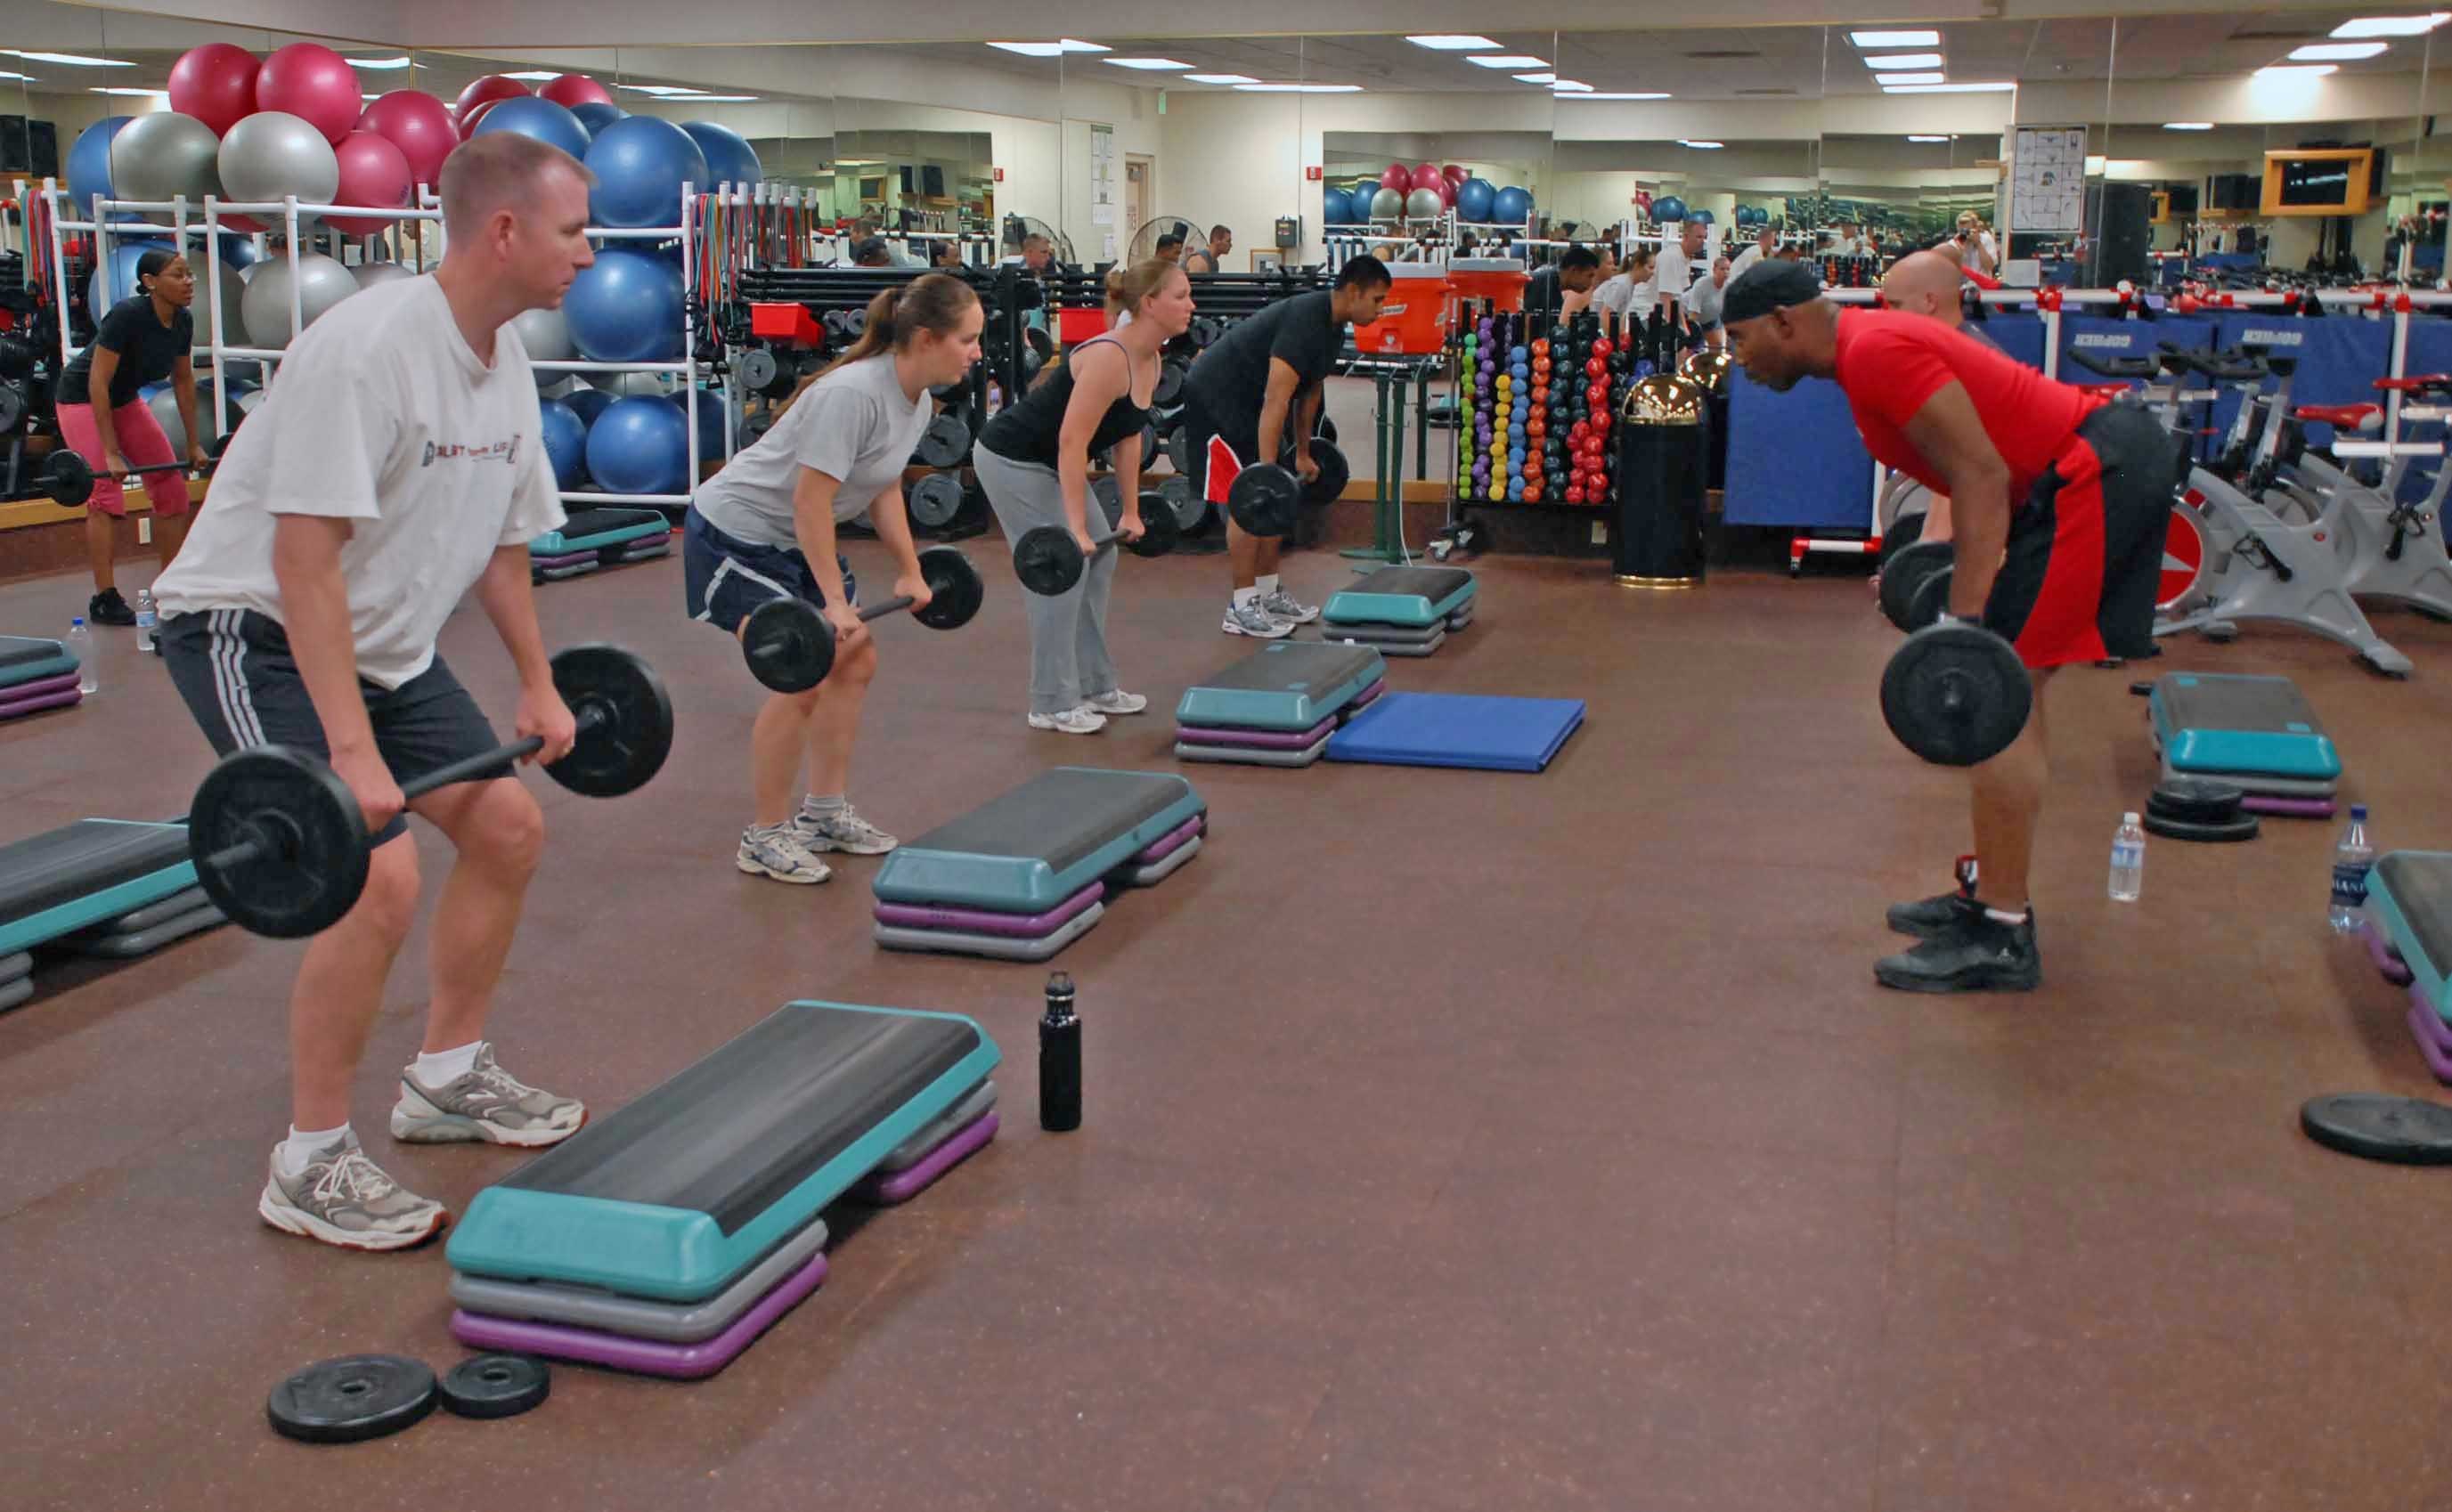
structure, group, people, sport, young, training, room, lifestyle, fitness, trainer, gym, muscular, workout, muscle, power, sports, weights, class, lifting, bodybuilding, strong, stress, athletes, strength training, weightlifting, physical exercise, weight training, sport venue, human action, physical fitness, bodypump